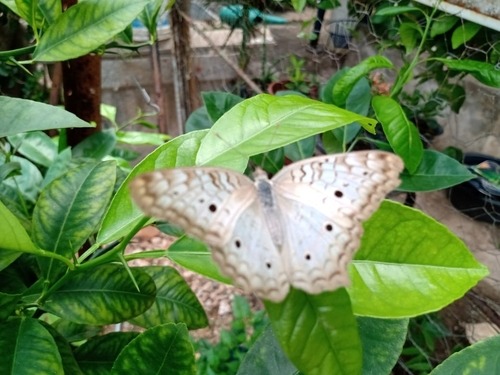
Scientific name: Anartia jatrophae
Common name: White peacock
Family: Nymphalidae
Order: Lepidoptera
Pollinator type: Primary pollinator
Habitat: Gardens, parks, and open areas
Geographic range: Southern United States to Argentina
Conservation status: Least Concern